BlackBerry Key2

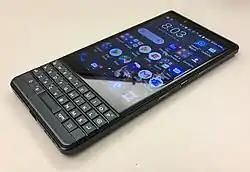
The Key2 features a full QWERTY keyboard, capable of mapping two shortcuts to each letter key.

BlackBerry has slightly changed the specs especially for APAC region and launched a dual sim variant, named BBF100-6 in India, via OnlyMobiles.